Cornelius Scranton Bushnell

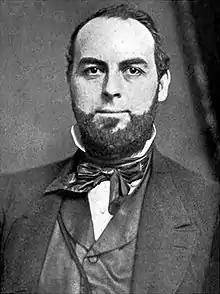

Cornelius Scranton Bushnell (July 19, 1829 – May 6, 1896) was an American railroad executive and shipbuilder who was instrumental in developing ironclad ships for the Union Navy during the American Civil War.